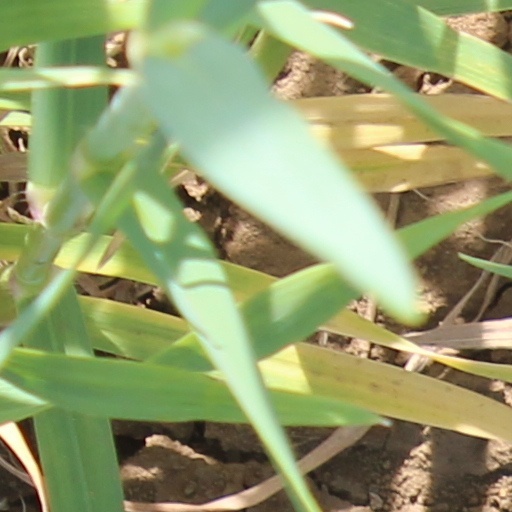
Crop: wheat